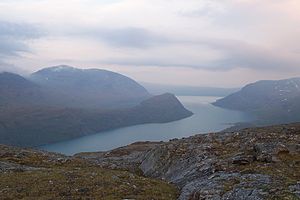
Ikesjaure
Ikesjaure set fra vest
Ikesjaure er en sø i Arjeplogs kommun i i landskapet Lappland i Norrbottens län i Sverige, beliggende nær den norske grænse. Søen ligger mellem bjergmassiverne Årjep Sávllo og Stuor-Jiervas og afvandes via bækken Iggesjåhkå som via Seldutjåhkå danner starten på Skellefte älvs søsystem. Ikesjaure siges at have den svenske fjeldverdens længste sandstrand.